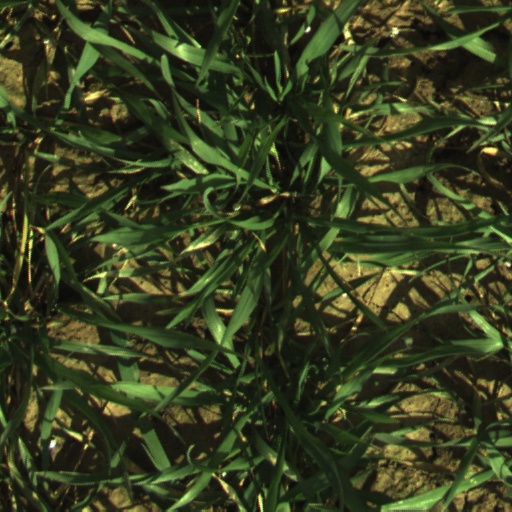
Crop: wheat